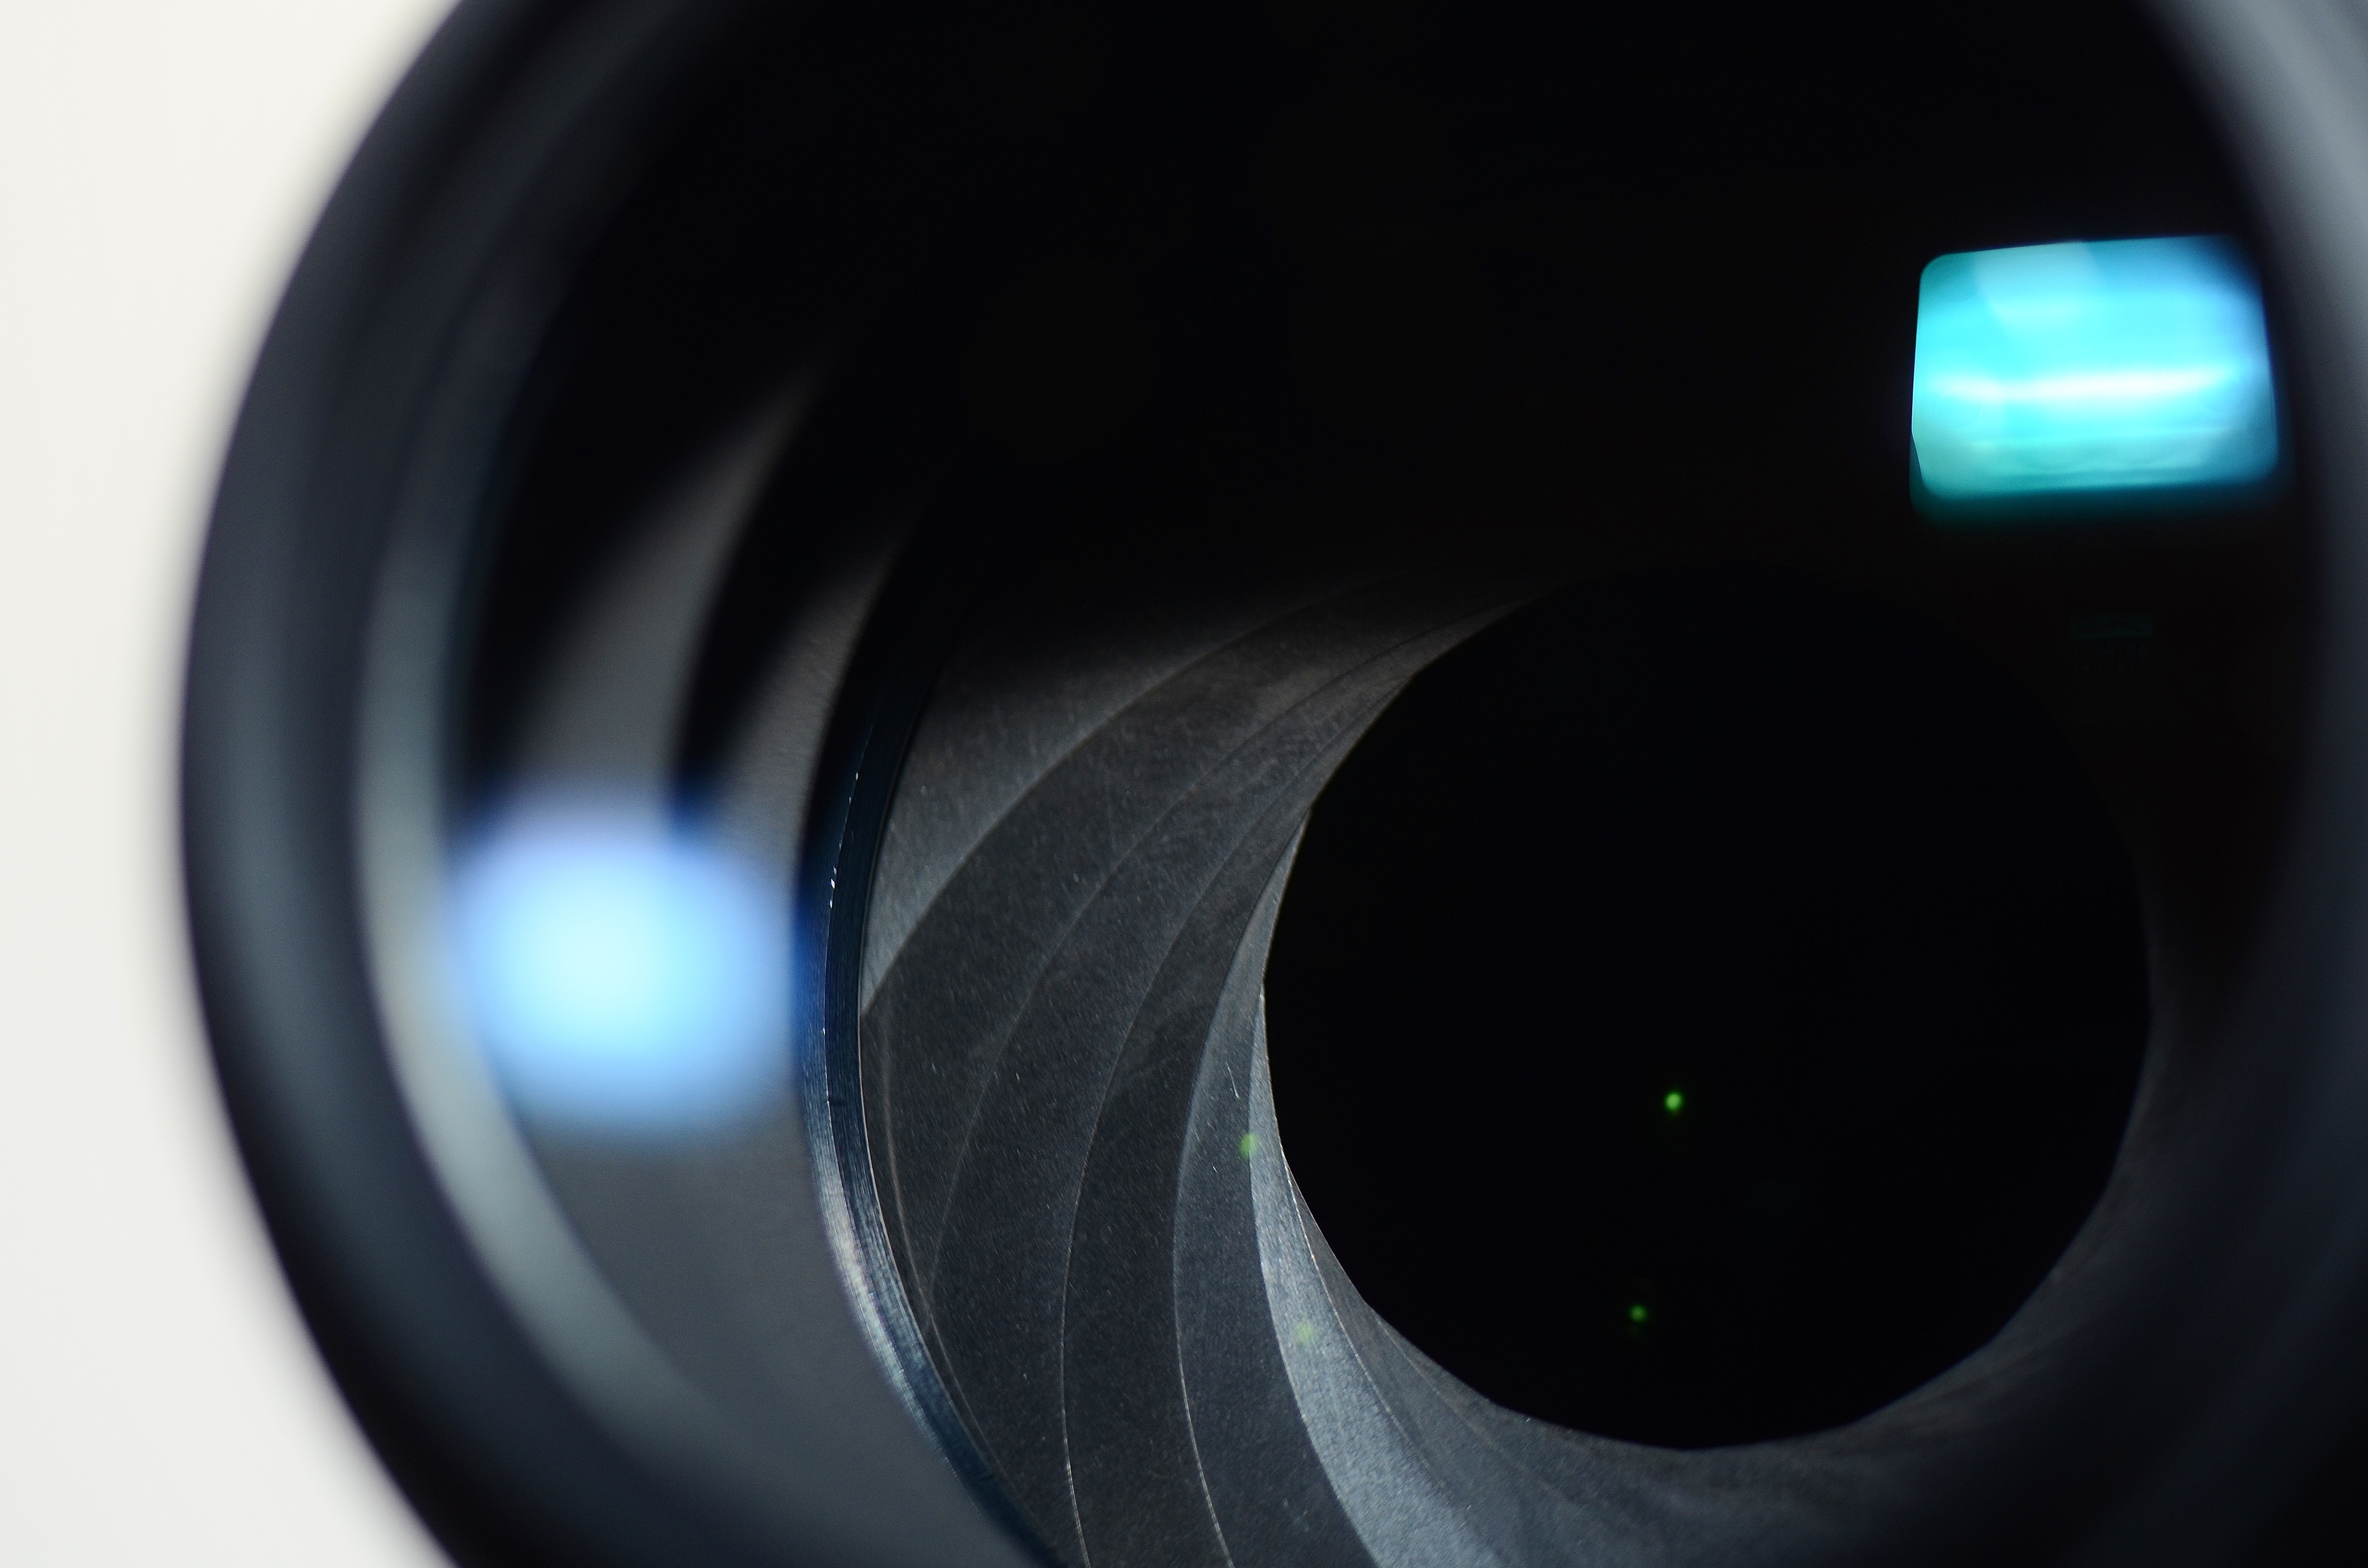
light, photography, wheel, green, distance, lens, color, blue, black, circle, pupil, close up, iris, eye, zoom, organ, camera lens, shape, aperture, optical, fisheye lens, cameras optics